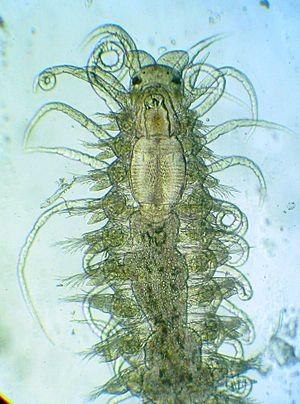
Les Syllidae sont une famille de vers marins polychètes.